6th Guards Fighter Aviation Division

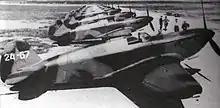
Yak-1s of the type flown by the division

The division was formed in June 1942 as the 268th Fighter Aviation Division (IAD) from the maneuver aviation group of the Air Force of the Southwestern Front. The division was initially commanded by Lieutenant Colonel Andrey Ryazanov, who was replaced by Colonel Boris Sidnev in early July. Between June and December, as part of the 8th Air Army (transferred to the Stalingrad Front on 12 July), the 268th IAD was involved in heavy fighting on the Kharkov axis and the Battle of Stalingrad. During this period, it flew 5,278 combat sorties and was credited with the destruction of 229 aircraft. The Yak-1-equipped 273rd Fighter Aviation Regiment (IAP) of the maneuver aviation group became the first regiment to join the division on 12 June and on the next day another Yak-1 regiment, the 659th, joined the division together with the LaGG-3-equipped 9th Guards IAP. The 659th and 9th Guards were fresh units who had returned from rebuilding in the rear. By the end of 30 June, the division had just 21 serviceable aircraft left out of 41 on hand, although the other fighter divisions of the 8th Air Army were equally reduced. The 659th and 875th IAP had no serviceable aircraft while the 9th Guards and 512th IAPs had ten and seven serviceable LaGG-3s, respectively, while the 273rd IAP had four serviceable Yak-1s. The 659th IAP was sent to the rear for rebuilding on 5 July, being replaced the next day by the 297th IAP with LaGG-3s. The 297th was itself destroyed and sent to the rear for new aircraft by 28 July. Another LaGG-3 regiment, the fresh 440th IAP, joined the division on 26 July, but was virtually destroyed, being reduced to two serviceable LaGG-3s by the time it handed these over to the 9th Guards IAP and went to the rear on 20 August. The LaGG-3-equipped 512th IAP became part of the 268th on 19 June, but on 20 July transferred to the 220th IAD of the 8th Air Army. The 268th IAD received the 296th IAP with Yak-1s from the 200th IAD on 6 August.